William F. Grant House

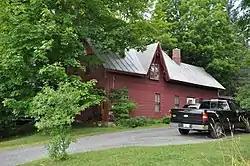

The William F. Grant House is a historic house at 869 Main Street in North Vassalboro, Maine. Built in 1850 by a Scottish immigrant, it is a distinctive local example of Gothic Revival architecture. It was listed on the National Register of Historic Places in 2006.